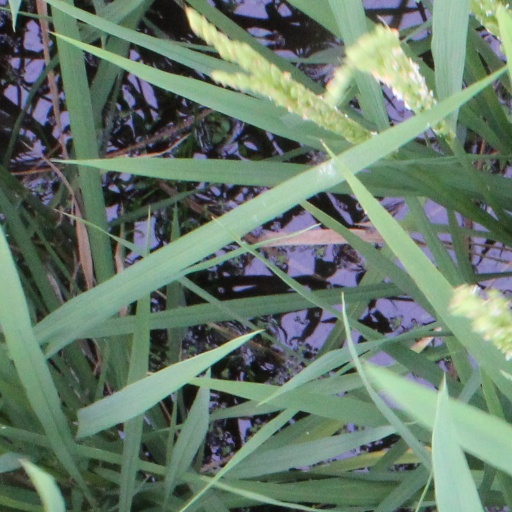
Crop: rice